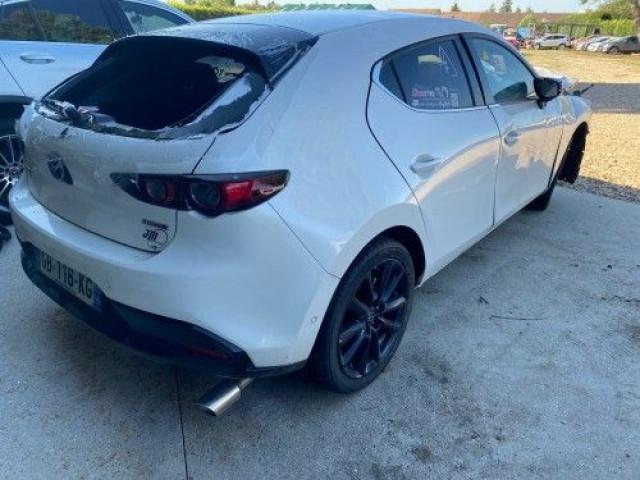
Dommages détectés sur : pare-brise arrière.
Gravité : majeur